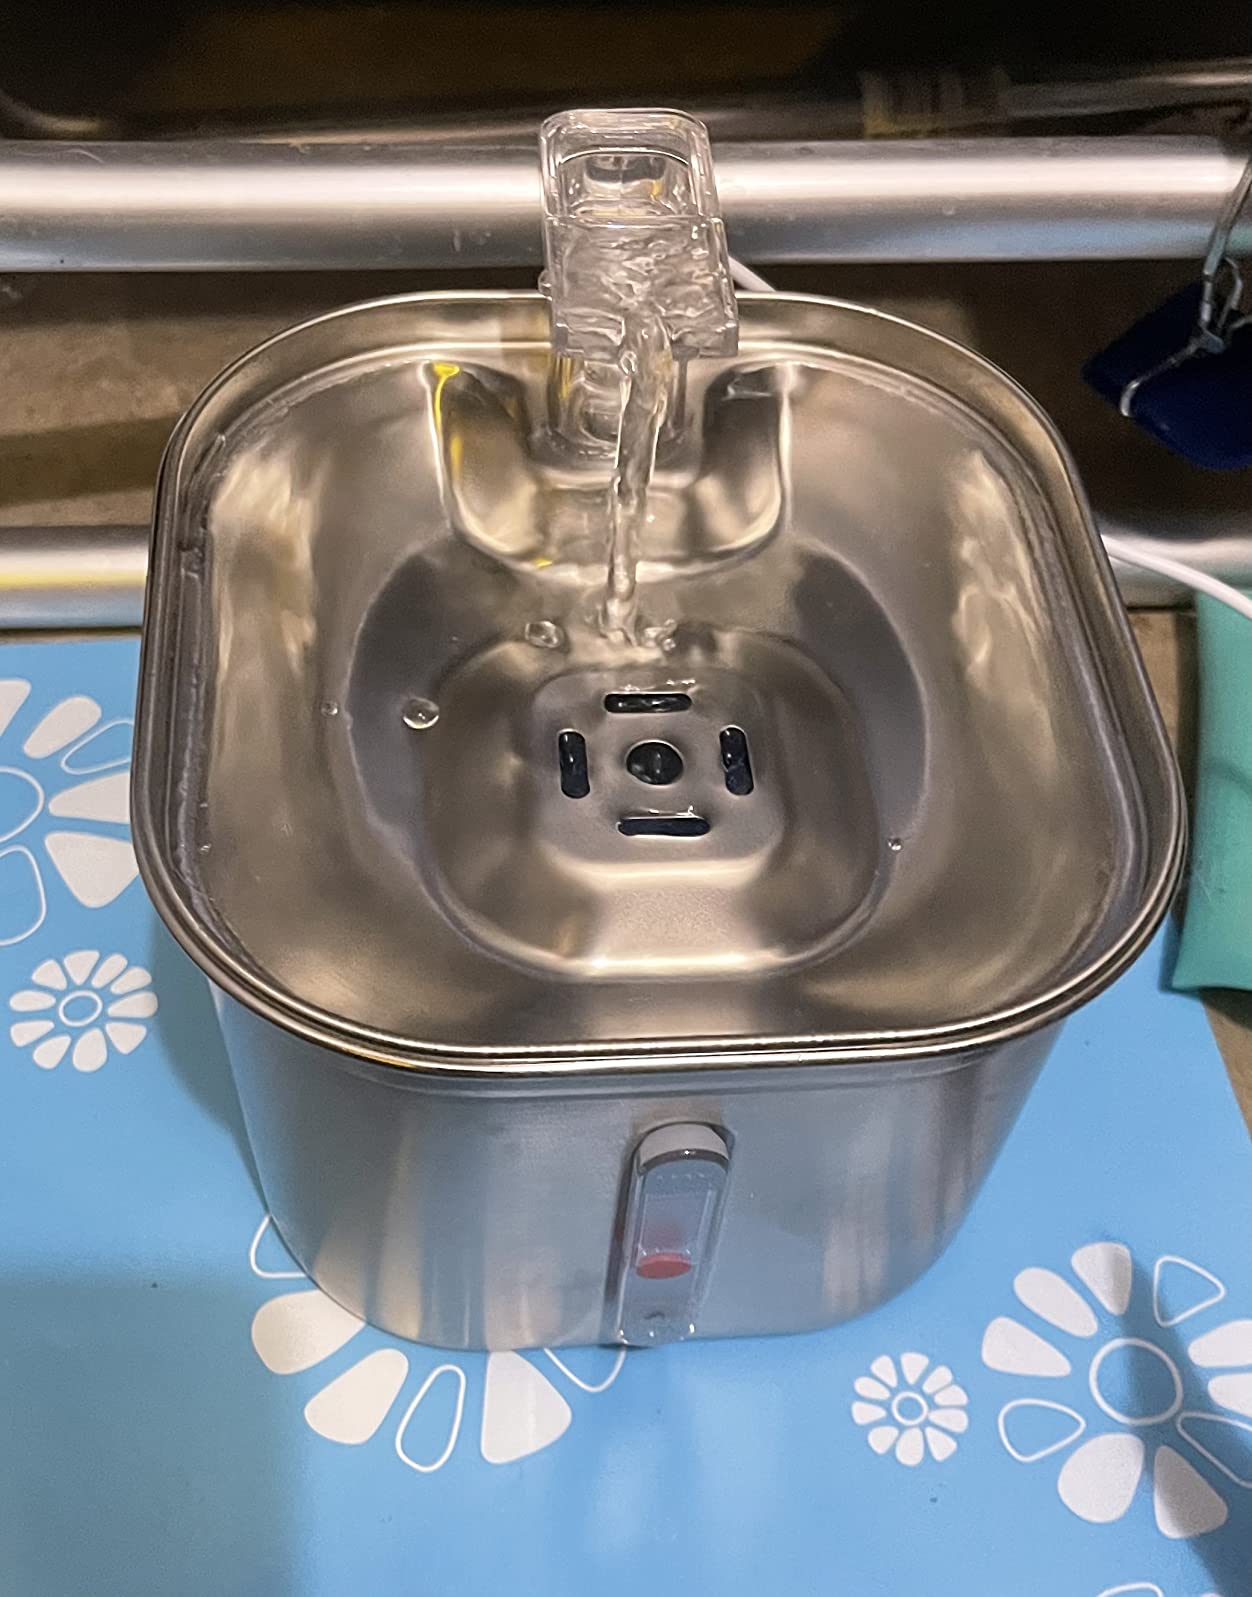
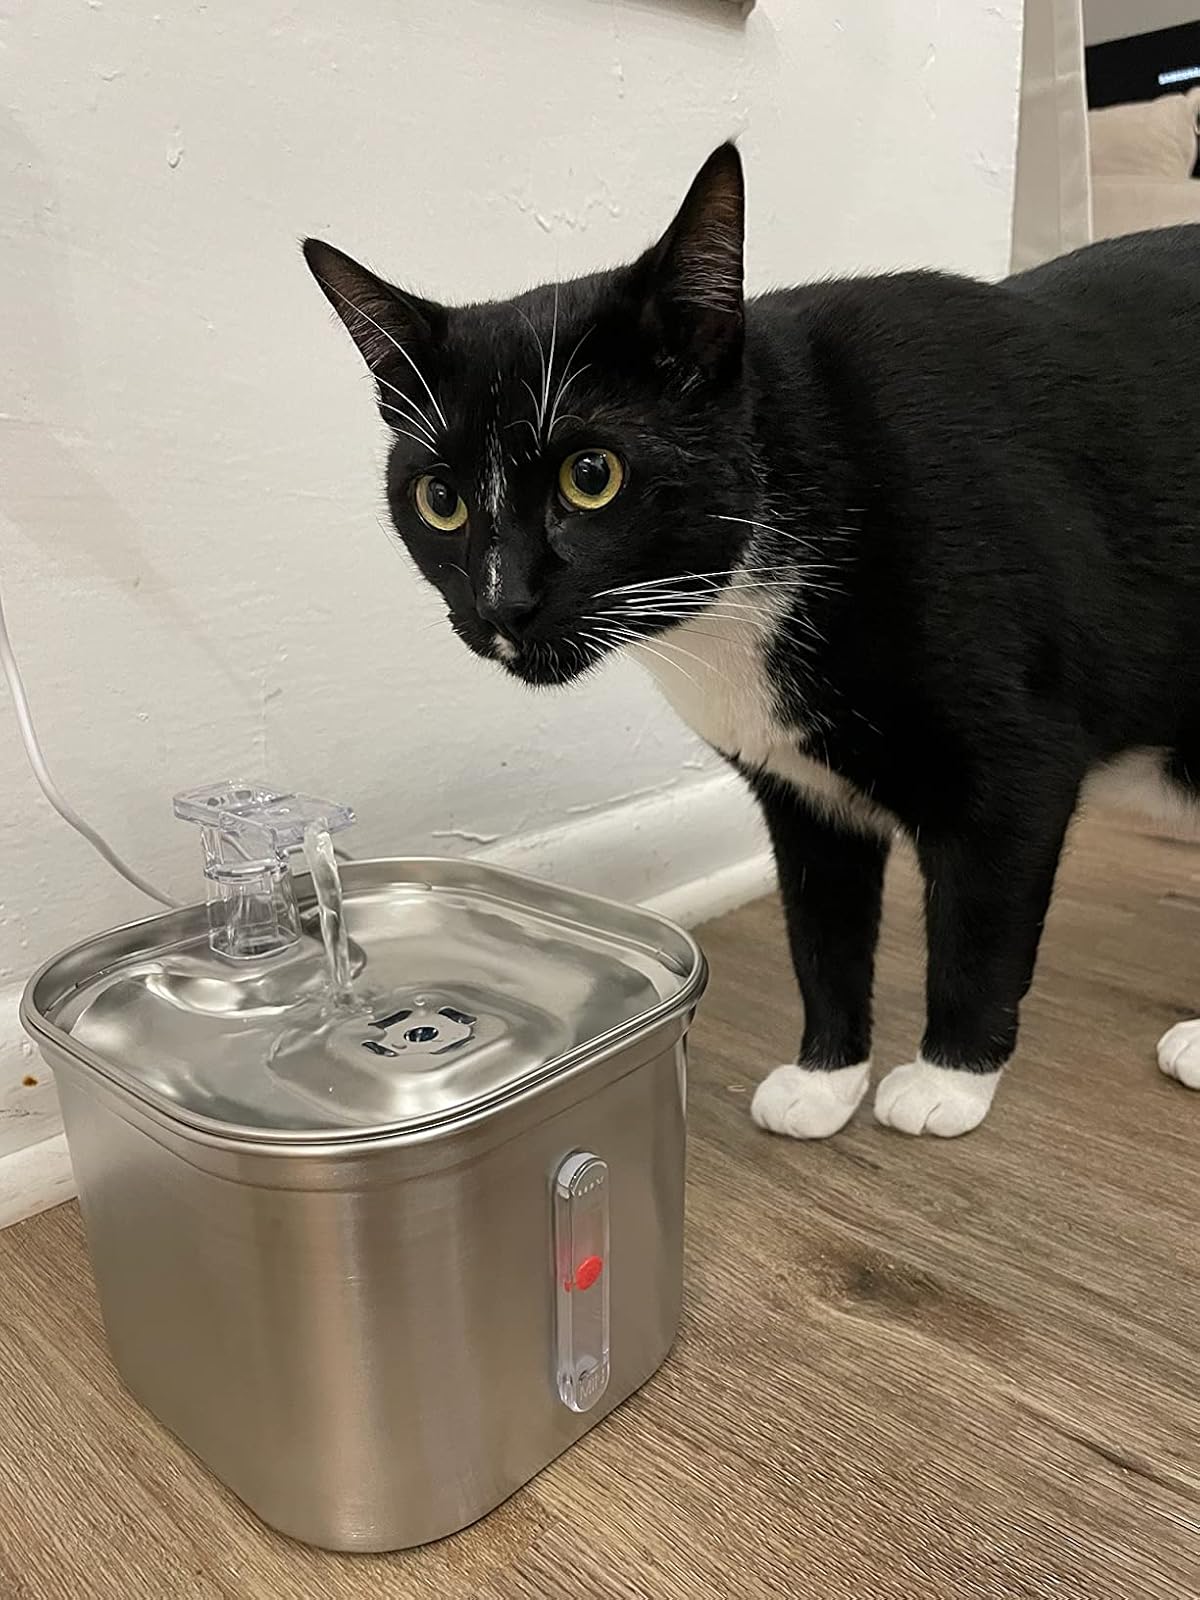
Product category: items_bowl
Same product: yes